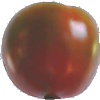
Label: Tomato Maroon 1